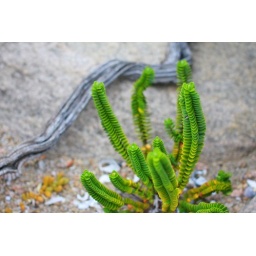
Some of the wonderful plants that make up the vegetation around Munglinup Beach on the South coast of Australia